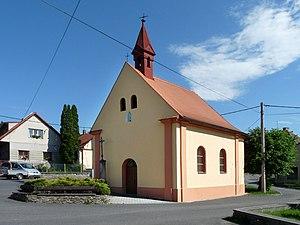
Podmokly est une commune du district de Klatovy, dans la région de Plzeň, en République tchèque. Sa population s'élevait à 161 habitants en 2017.